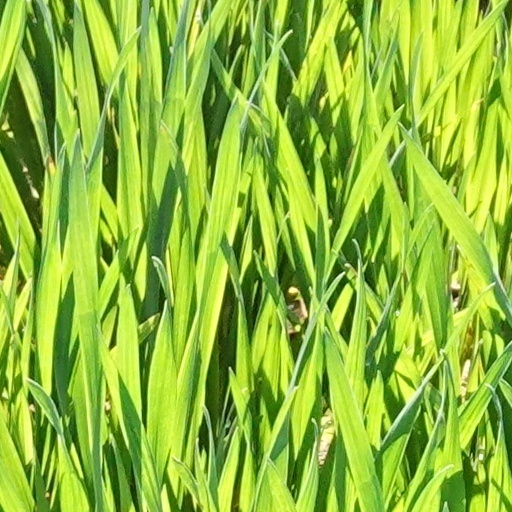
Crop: wheat